Heppenheim conference

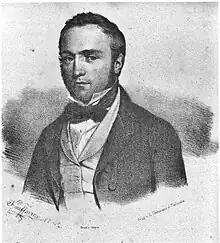
Friedrich Daniel Bassermann

Hansemann then searched for a suitable venue and finally settled on Heppenheim in Hesse. Rural Heppenheim had the advantage of being far from the centers of potential revolutionaries such as Mannheim. At the same time, the newly opened railroad line from Frankfurt am Main to Heidelberg made it easily accessible from the north via Frankfurt am Main and from the south via Mannheim, and it also had a nationally known inn, "Halben Mond", near the station.